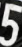
Number: 5